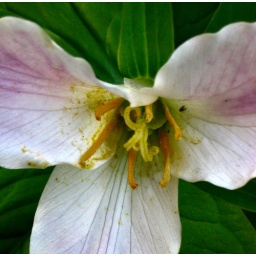
...seen at my local park. pollentating and a dirty girl too..as in dirt!!!